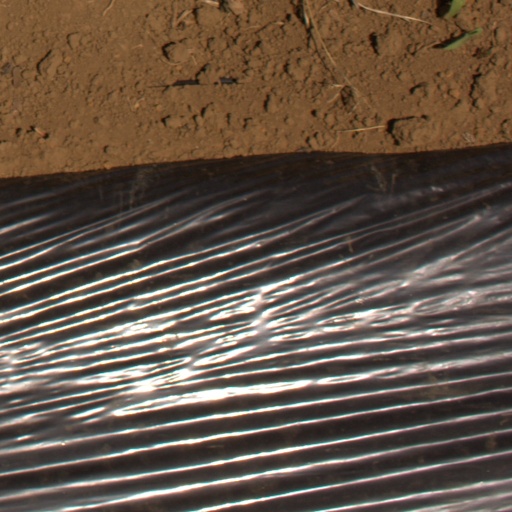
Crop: Jerusalem artichoke